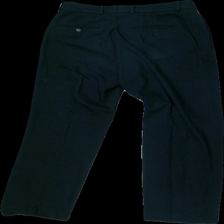
View: back
Type: Trousers
Category: Ladies
Brand: Not in the list
Brand text on label: Aaron
Colors: Black
Material: 66% Viscose 34% Polyester
Cut: Regular
Damage: stain
Damage location: middle right
Damage 2: damaged seams
Damage 2 location: bottom right
Price range: 100-150
Recommended usage: Reuse
Description: Black suit trousers